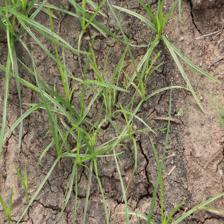
Label: Grass